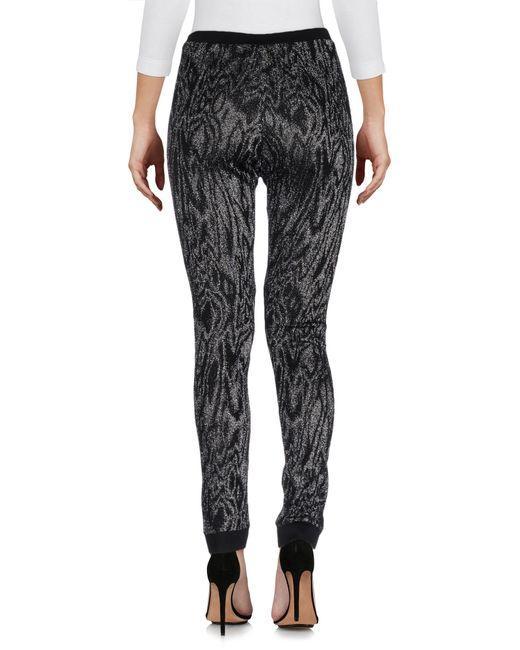
Damen Paul Skinny Jeans mit hohem Bund